Ion chromatography

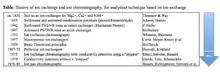
Ion exchange chromatography

Ion chromatography has advanced through the accumulation of knowledge over a course of many years. Starting from 1947, Spedding and Powell used displacement ion-exchange chromatography for the separation of the rare earths. Additionally, they showed the ion-exchange separation of 14N and 15N isotopes in ammonia. At the start of the 1950s, Kraus and Nelson demonstrated the use of many analytical methods for metal ions dependent on their separation of their chloride, fluoride, nitrate or sulfate complexes by anion chromatography. Automatic in-line detection was progressively introduced from 1960 to 1980 as well as novel chromatographic methods for metal ion separations. A groundbreaking method by Small, Stevens and Bauman at Dow Chemical Co. unfolded the creation of the modern ion chromatography. Anions and cations could now be separated efficiently by a system of suppressed conductivity detection. In 1979, a method for anion chromatography with non-suppressed conductivity detection was introduced by Gjerde et al. Following it in 1980, was a similar method for cation chromatography.